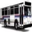
Label: bus